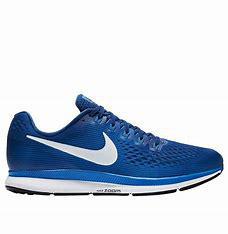
Brand: Nike
Model: Pegasus 41